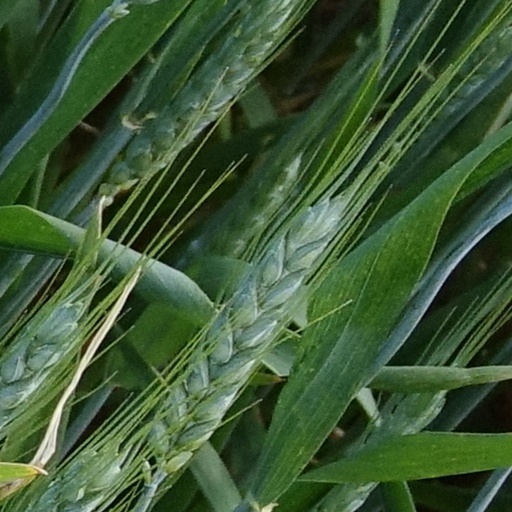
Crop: wheat